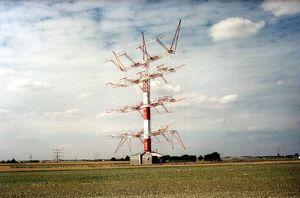
L'émetteur d'Issoudun est un centre émetteur de radio en ondes courtes installé depuis 1950 dans la région d'Issoudun, sur le territoire de la commune de Saint-Aoustrille, où il diffuse, principalement, les programmes de Radio France internationale vers l'étranger. Il est géré depuis 1975 par la société TDF. Pour sa part importante dans l'histoire de la radio, on y trouve un musée de la radio dans un des premiers bâtiments qui n'est plus utilisé.